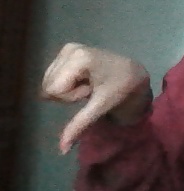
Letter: waw